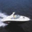
Label: ship